Sanjna

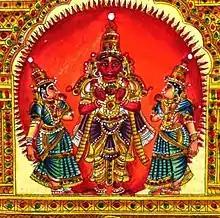
Surya with consorts Samjna and Chhaya, 19th century illustration

Sanjna (also spelled as Samjna and Sangya), also known as Saranyu, is a Hindu goddess associated with clouds and the chief consort of Surya, the Sun god. She is mentioned in the "Rigveda", the "Harivamsa" and the "Puranas".